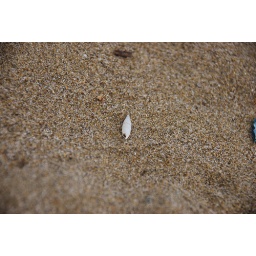
white shell in sand